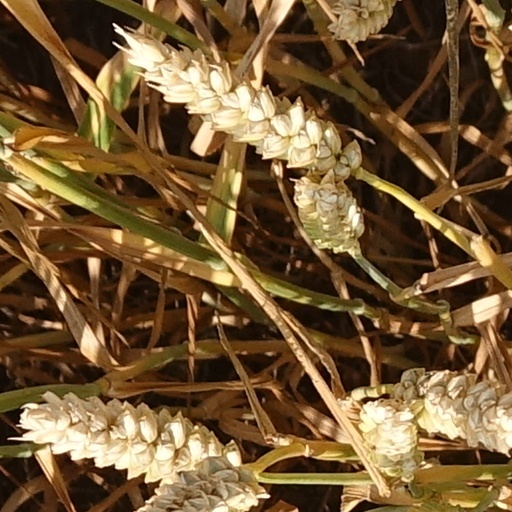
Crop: wheat